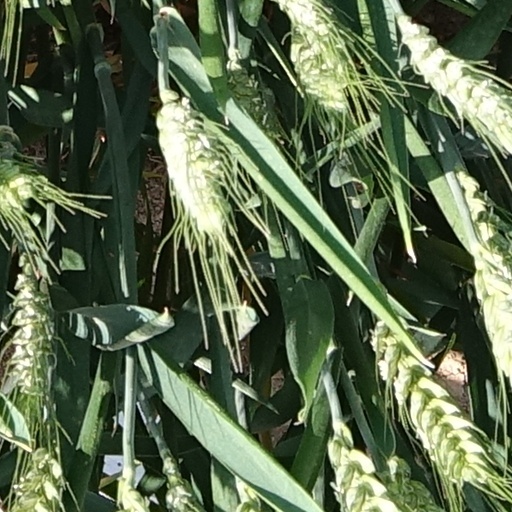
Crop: wheat